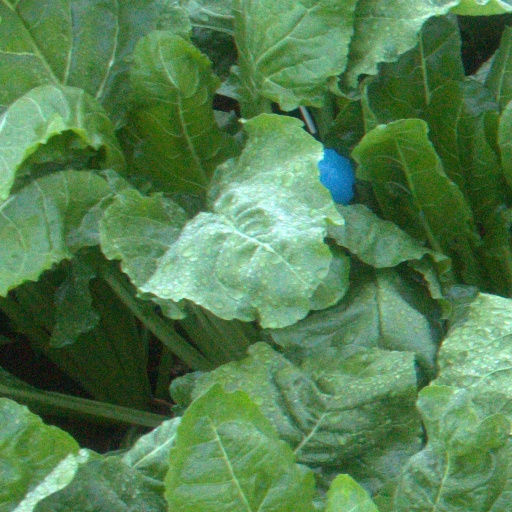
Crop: sugar beet